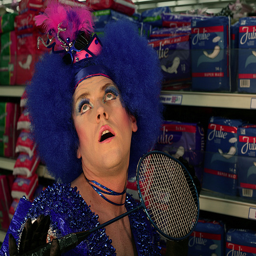
A woman wearing a blue clown fro wig while holding a tennis racquet.
A person with a blue wig in the feminine products aisle.
A guy with a blue afro wig and a racket.
A man with a big, bright blue outfit and wig on, standing next to some store shelves,looking up.
A cross-dresser is in the feminine hygiene aisle of the store.